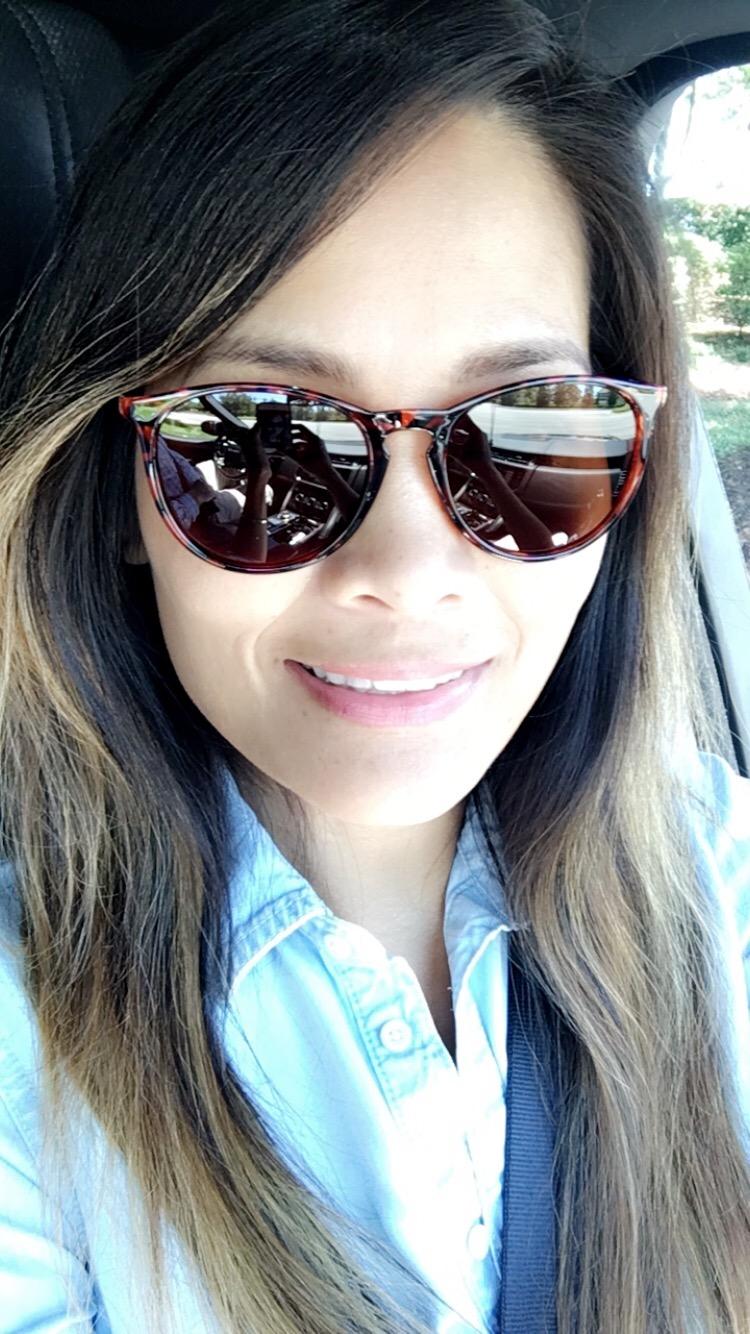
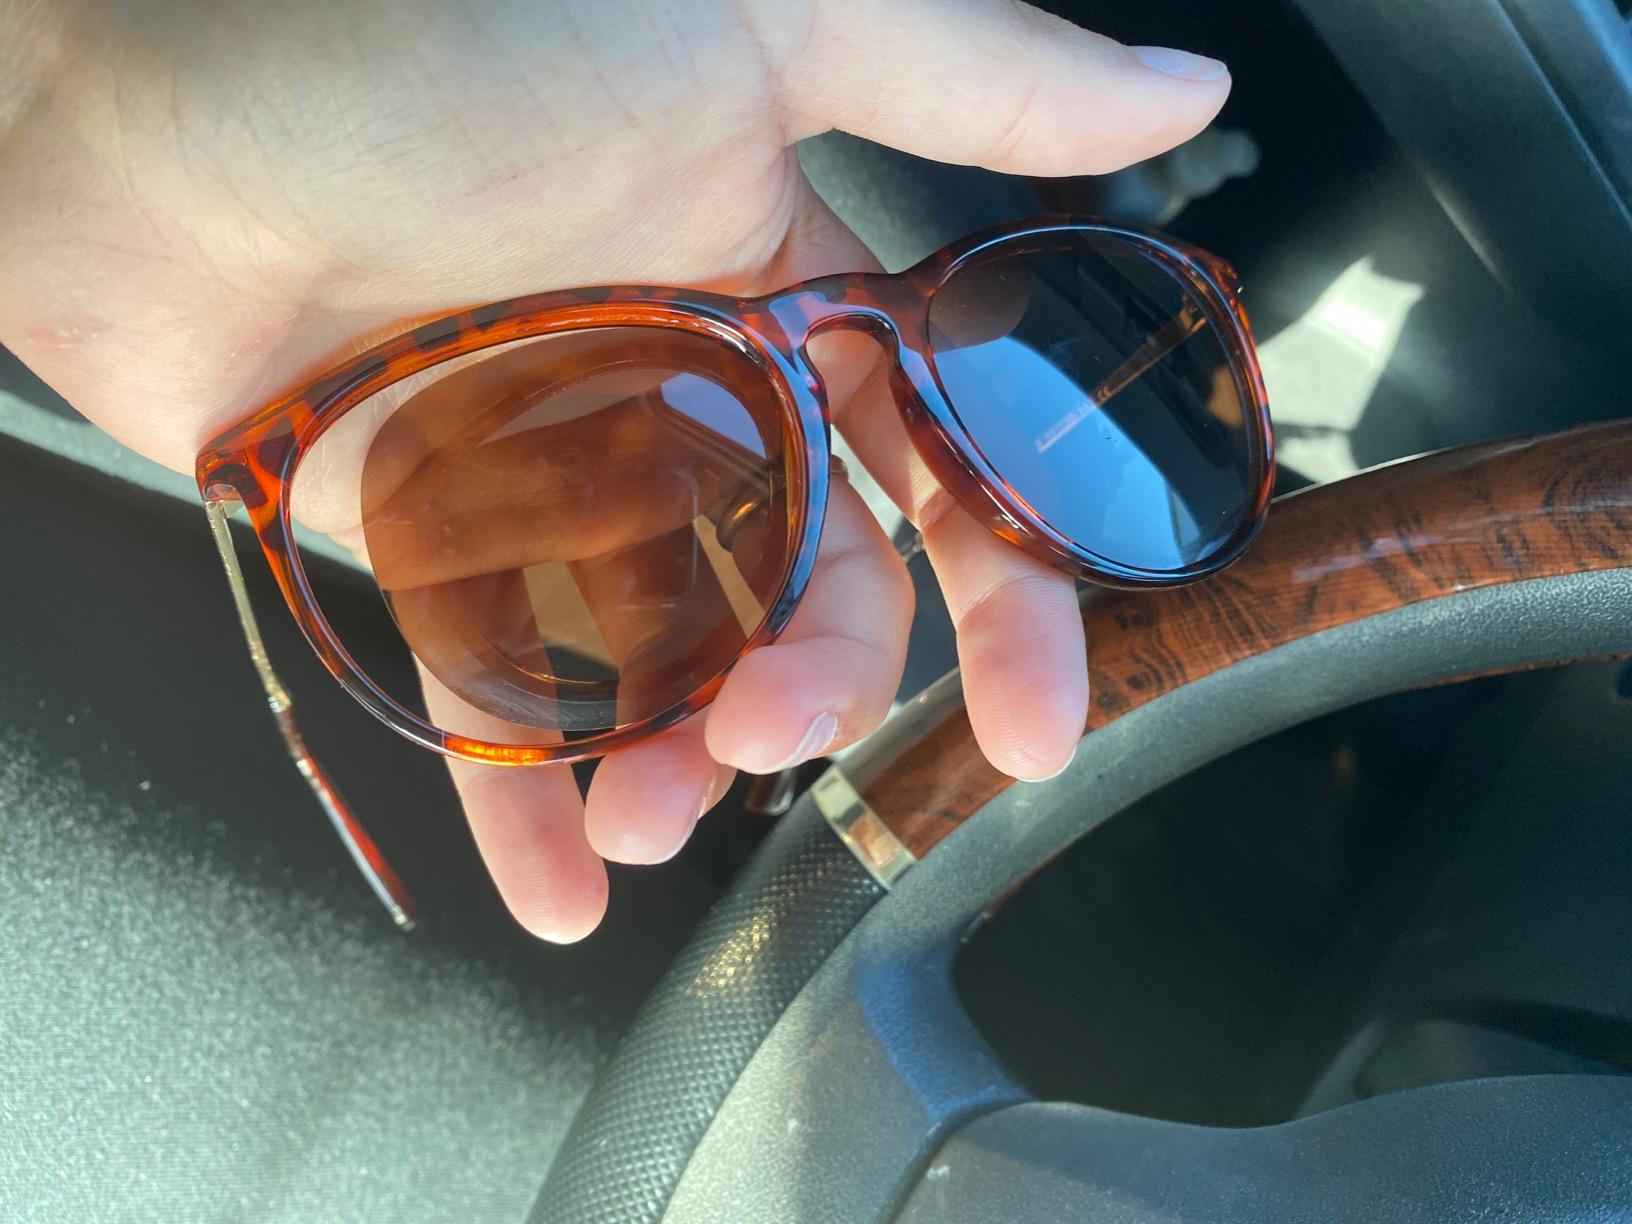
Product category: accessories_sunglasses
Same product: yes